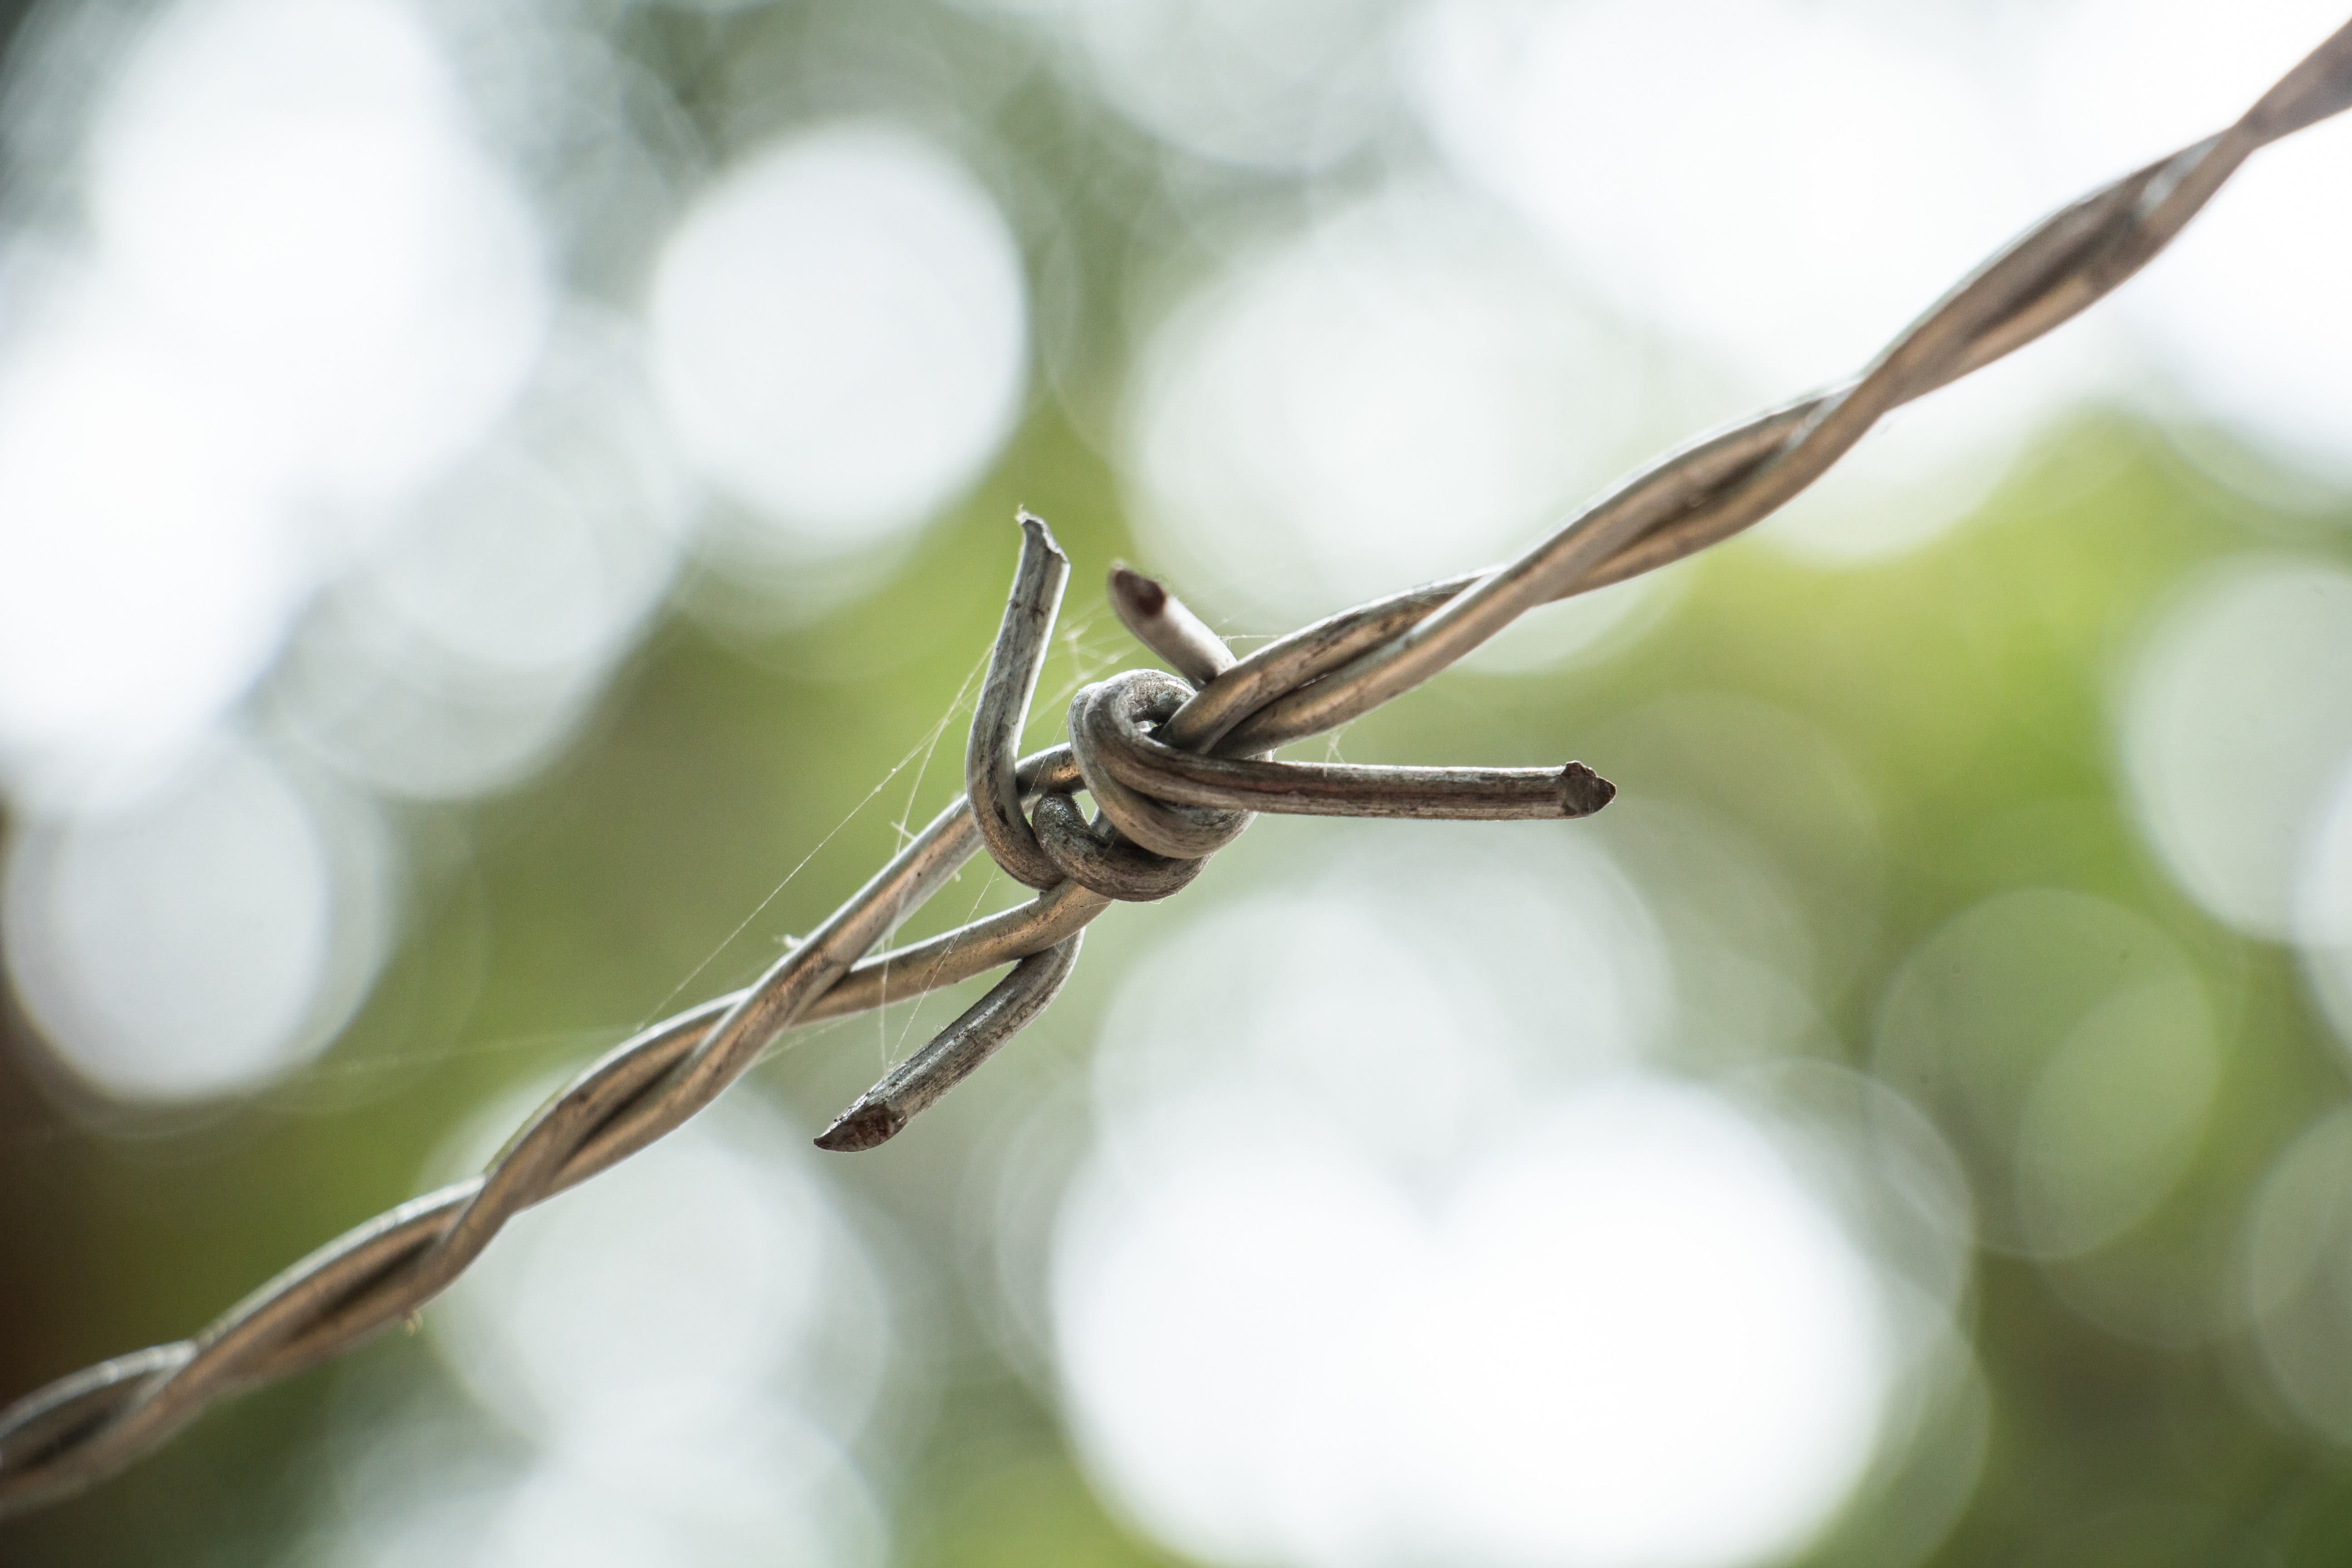
branch, blossom, plant, photography, leaf, flower, green, insect, flora, fauna, invertebrate, twig, close up, ant, macro photography, plant stem, membrane winged insect